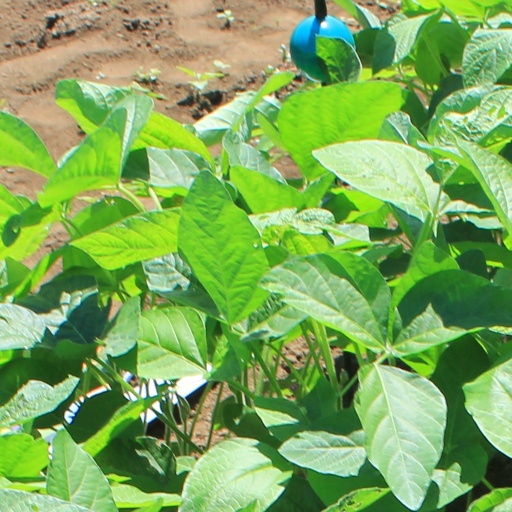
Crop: soybean